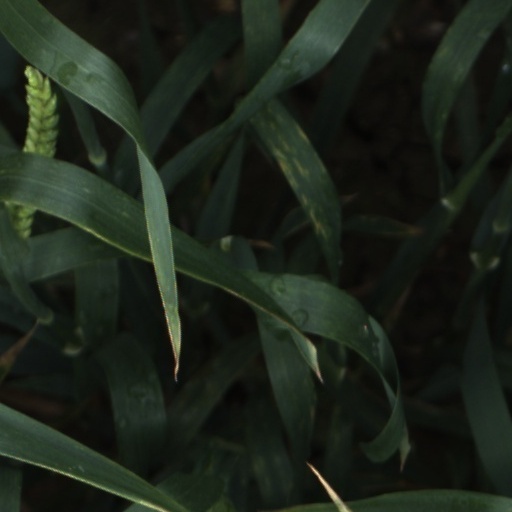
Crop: wheat